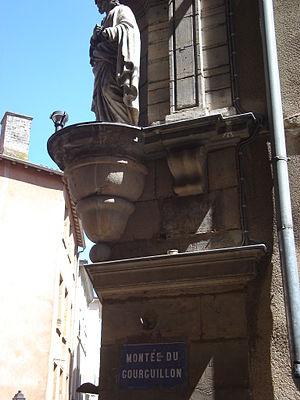
Plaque d'adresse de la montée du Gourguillon